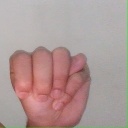
अक्षर: म